Pullach station

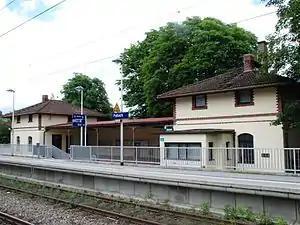

Pullach station is a station on the Isar Valley Railway from Munich to Bichl in the German state of Bavaria. It has been part of the Munich S-Bahn since 1981. The station is located in the municipality of Pullach, which also contains the stations of Großhesselohe Isartal and Höllriegelskreuth. It is classified by Deutsche Bahn as a category 6 station and has two platforms. The station building is registered as a historic building on the List of Bavarian Monuments and has been acquired by the municipality of Pullach, which operates it.